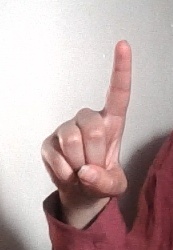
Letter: bb